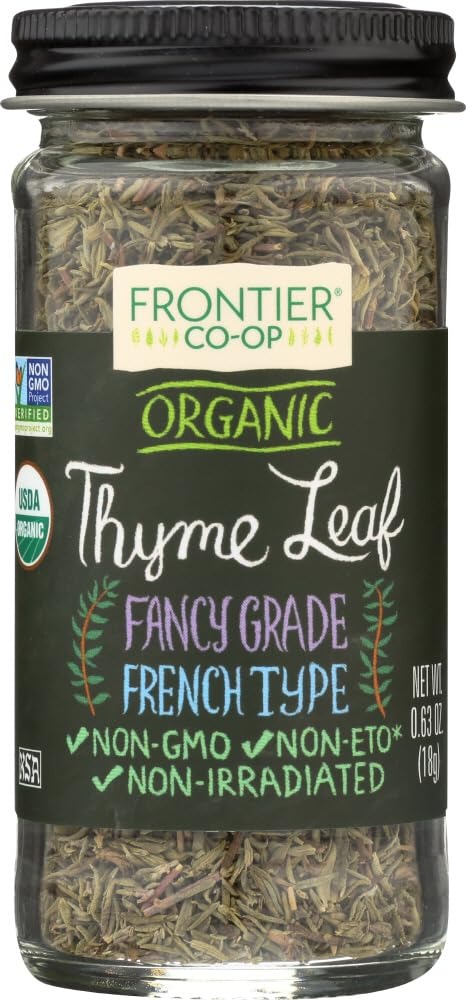
Item Name: Frontier Co-Op Organic Thyme Leaf Fancy Grade French Type -- 0.63 oz - 2 pc
Value: 2.0
Unit: Count

Price: 18.8